South Africa women's national cricket team record by opponent

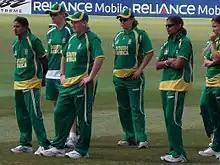
Six females in green cricketing outfits standing on the outfield looking at the presentation stage

The South Africa women's national cricket team has represented South Africa in international women's cricket since 1960, when they hosted England, contesting four Test matches. Their next officially recognised series was against New Zealand, more than eleven years later. In 1977, they were excluded from competing in international sporting events, when the Commonwealth of Nations signed the Gleneagles Agreement as part of the international campaign against apartheid. Although the men's national team returned to international cricket in 1991, the women's team did not compete again until 1997, when they toured Ireland and England. Since then, the team has played regularly in One Day Internationals (ODI). The introduction of Twenty20 cricket in the early part of the 21st century has all but eliminated Test cricket from the woman's game. South Africa have played five Test matches since their return, and 71 Twenty20 Internationals (T20I) since their first such contest in 2007.